Wildlife of the Bronx

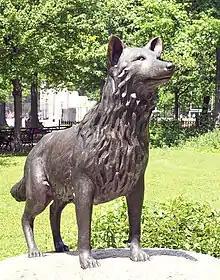
"Major" the coyote statue.

The Bronx hosts a population of whitetail deer, mostly in the wooded areas Van Cortlandt Park and Pelham Bay Park, where the animals have migrated into from Westchester County. They have also been seen on nearby City Island. Deer can be hazardous to human populations due to collisions with vehicles, by overgrazing and eating desired vegetation, and as a carrier of disease via ticks. Although hunting is illegal anywhere in New York City, deer hunting platforms have been found in Pelham Bay Park. In 2014, the Department of Parks and Recreation conducted a week-long aerial survey of the deer population in Van Cortlandt Park, Pelham Bay Park, Fort Independence Park, and Riverdale. The survey used an infra-red camera mounted on an airplane flying at 1000 feet. The $19,000 cost also included coverage at 12 parks on Staten Island. The survey revealed 18 deer in the Bronx, split equally between Pelham Bay and Van Cortlandt Parks, and 763 on Staten Island.